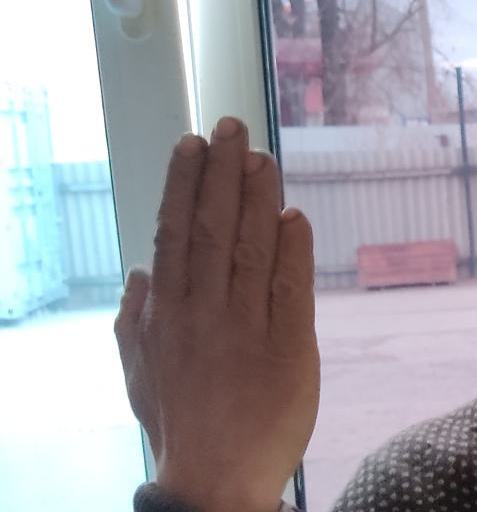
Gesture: stop_inverted